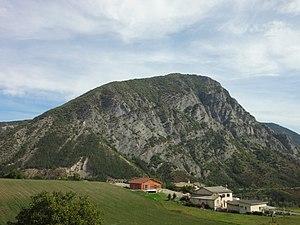
Remollon est une commune française située dans le département des Hautes-Alpes en région Provence-Alpes-Côte d'Azur.